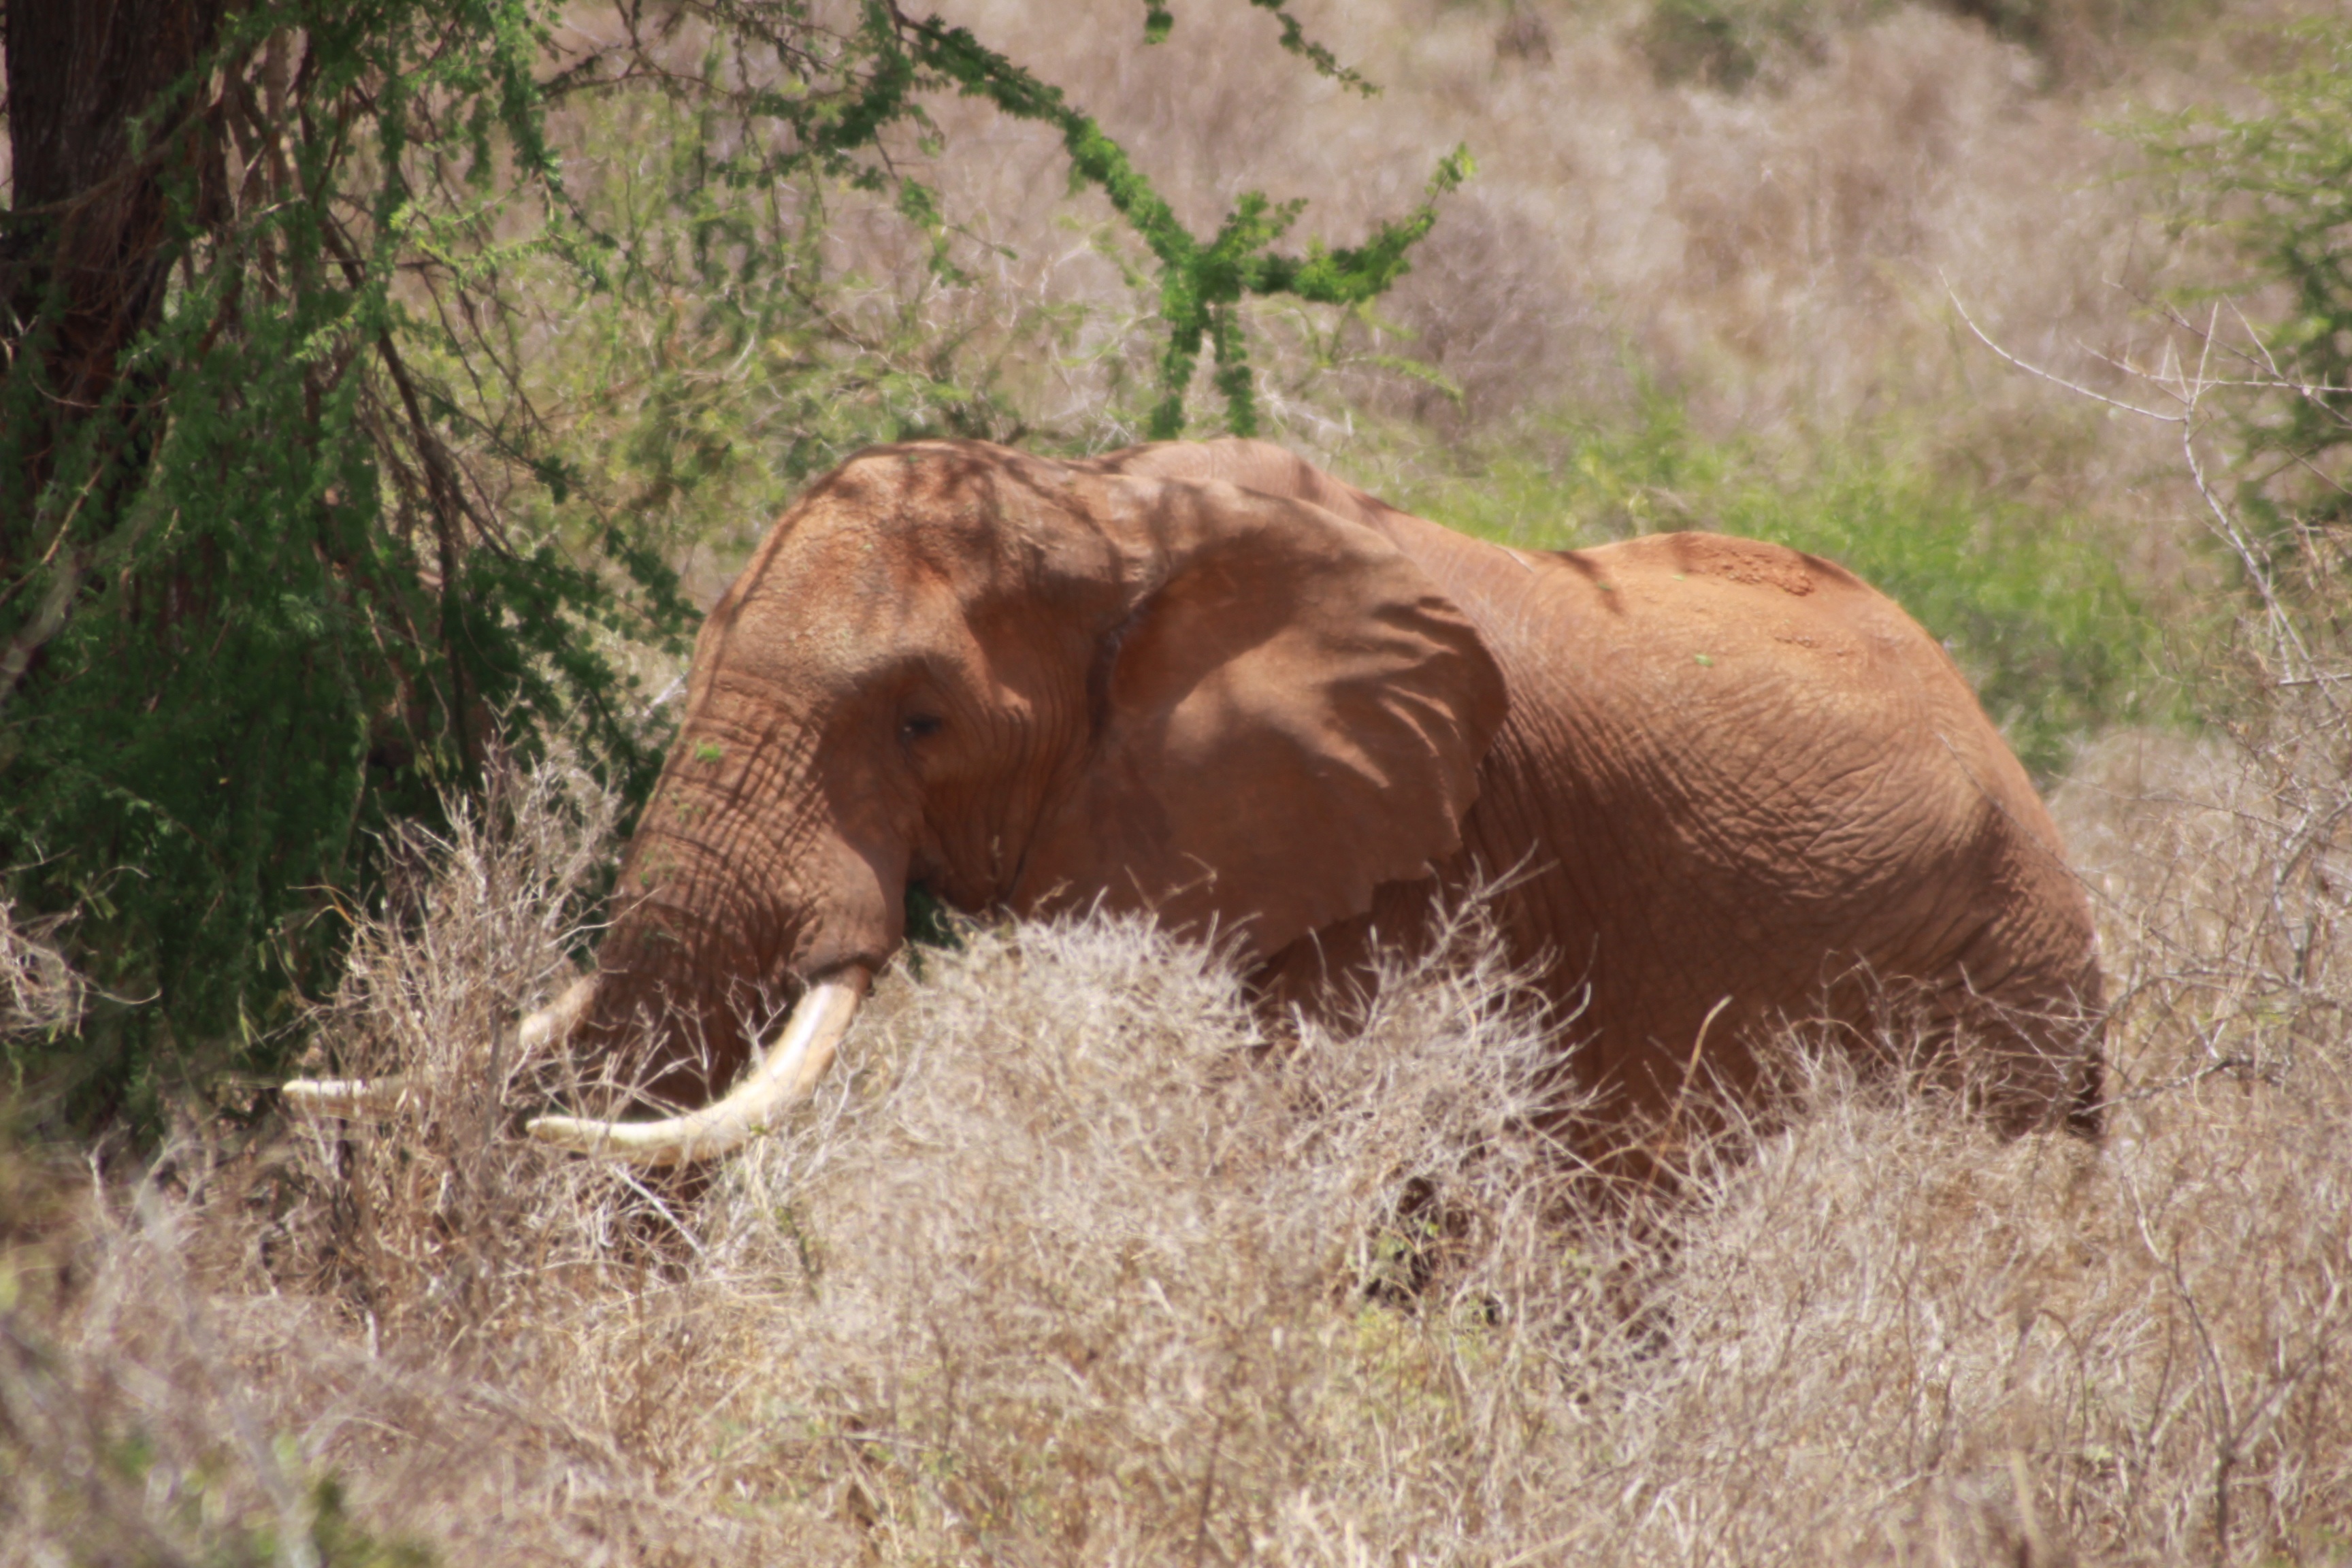
wildlife, grazing, mammal, fauna, savanna, elephant, acacia, safari, maverick, indian elephant, african elephant, elephant boy, elephants and mammoths